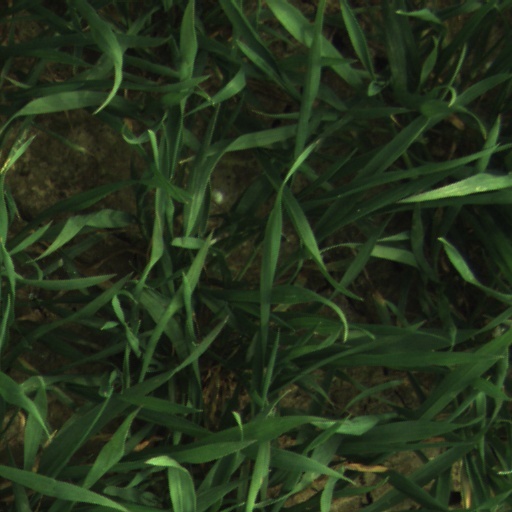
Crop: wheat